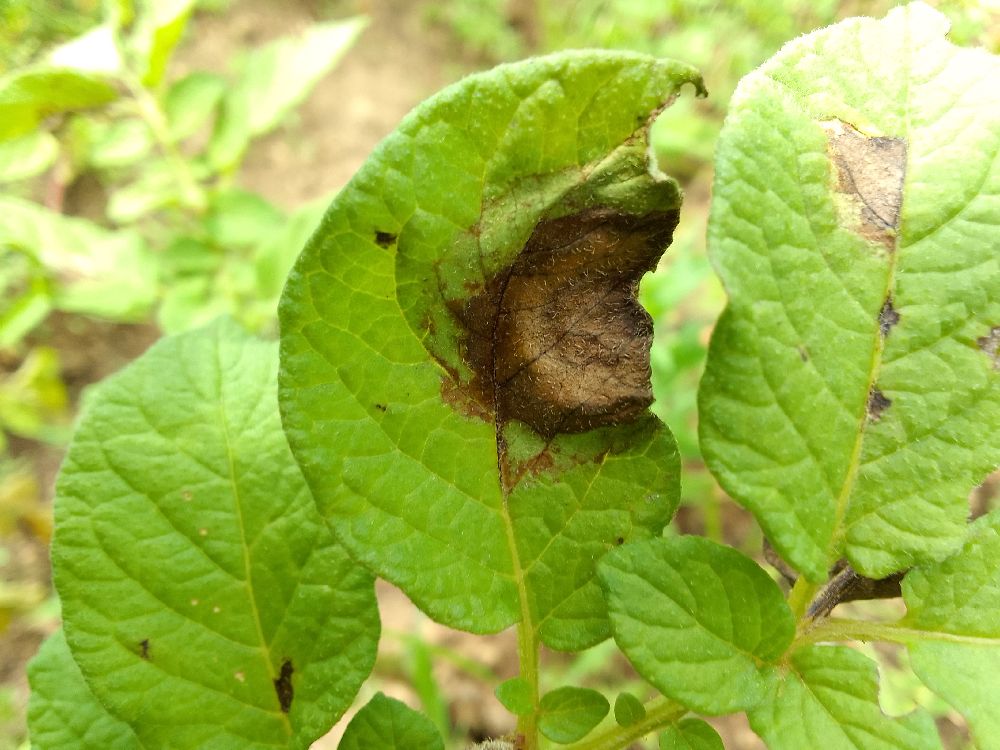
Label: Late blight